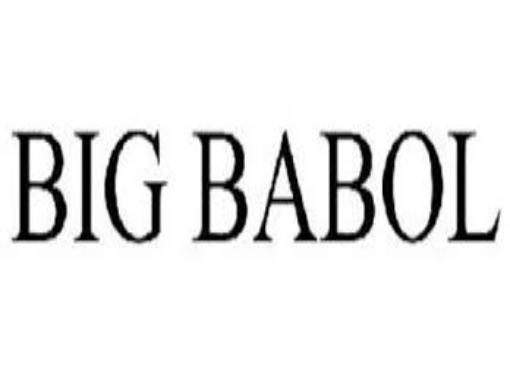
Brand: BigBabol
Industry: Food